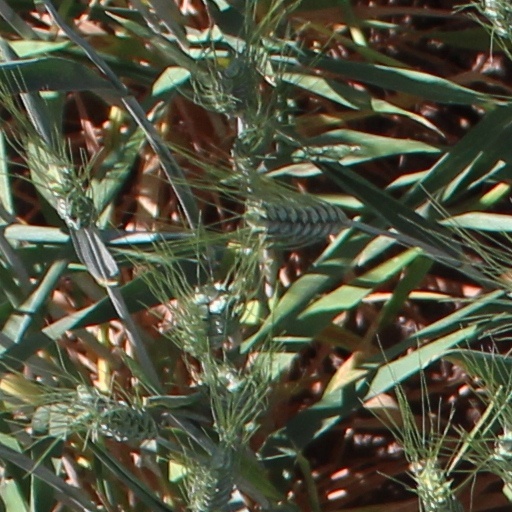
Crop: wheat